Fofi Gennimata

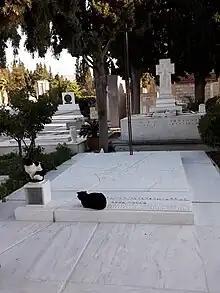
Gravestone of Fofi Gennimata and her father in at the First Cemetery of Athens

In 2008 Gennimata was diagnosed with metastatic breast cancer; she spoke openly about her health issues. On 11 October 2021, Gennimata was hospitalized with ileus due to metastatic cancer. On 25 October 2021, she died at Evangelismos Hospital of Athens at the age of 56. The Greek parliament held a minute of silence and decided to suspend its sessions for one week to honor her. The Greek PM Kyriakos Mitsotakis declared a national day of mourning for 27 October 2021, the day Gennimata's funeral was held.